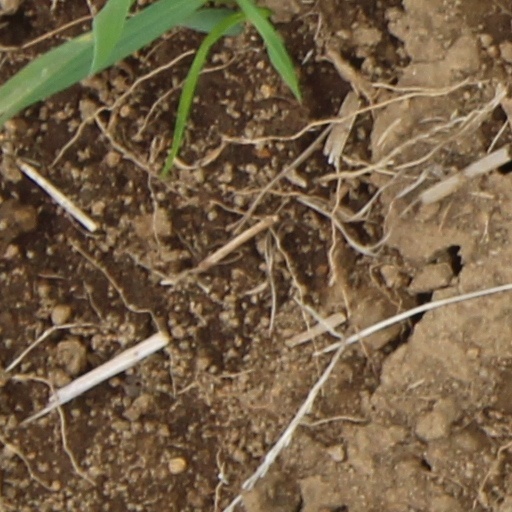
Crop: wheat